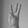
ASL letter: W